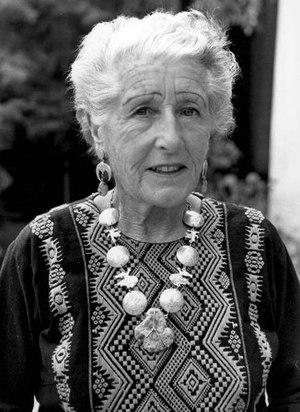
Gertrude Duby Blom, née à Berne, dans les Alpes suisses le 7 juillet 1901 et morte à San Cristóbal de las Casas le 23 décembre 1993, est une journaliste, ethnologue et photographe suisse, pionnière de l'écologie. Elle a passé cinq décennies à étudier la culture maya du Chiapas, au Mexique, en particulier l'ethnie lacandon. Sa maison de San Cristóbal de las Casas, la Casa Na Bolom, a été conservée en centre culturel et de recherche consacré à la protection et la préservation des Lacandons et de leur environnement.
Na Bolom est le nom d'une association culturelle dont le siège se trouve à San Cristóbal de las Casas au Mexique. Cette association a été créée en 1951 par l'archéologue danois Frans Blom et son épouse, l'anthropologue suisse Gertrude Duby-Blom, pour soutenir et protéger la communauté amérindienne lacandone.